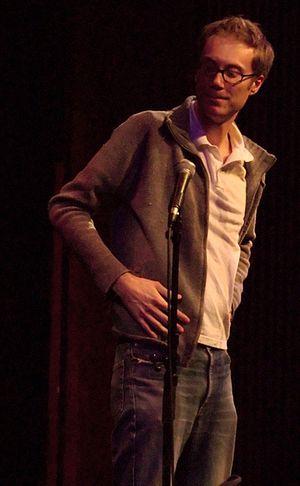
Stephen Merchant, né le 24 novembre 1974 à Bristol au Royaume-Uni, est un acteur, réalisateur, scénariste et producteur britannique.